Ed Sheeran

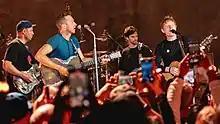
Sheeran (right) on stage with Coldplay at the O Shepherd's Bush Empire, west London in October 2021

On 25 June 2021, Sheeran released "Bad Habits", the lead single from his upcoming fifth studio album. His 10th UK number one single, the song spent eleven consecutive weeks at the top of the UK Singles Chart and Irish Singles Chart, topped the charts in Australia, Canada and Germany among others, and peaked at number two on the "Billboard" Hot 100 in the US. His eleventh week at number one in the UK saw him become the first British solo artist to notch up 52 weeks at Number 1 across his catalogue, with only Elvis Presley (80 weeks) and The Beatles (69 weeks) achieving more weeks at the summit. On 19 August, Sheeran announced that his fifth studio album, "=" ("Equals"), would be released on 29 October 2021. The cover was painted by him during the first COVID-19 lockdown, and is based on the changes his life had during the last four years, including marriage, having a child and losing friends. The promotional single "Visiting Hours" was released alongside the announcement. On 9 September, he was part of the 2021 Kickoff Experience ahead of the American NFL season opening game. Released on 10 September, "Shivers" dethroned "Bad Habits" at the top of the UK and Irish singles charts. Topping the charts in most major markets, "=" became his fifth UK number-one album, and fourth US number one.